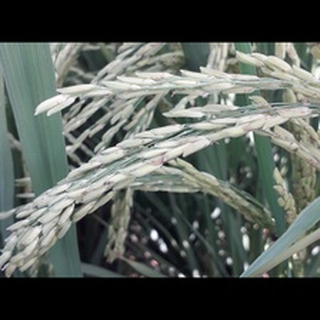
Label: healthy_rice